Balearic Islands

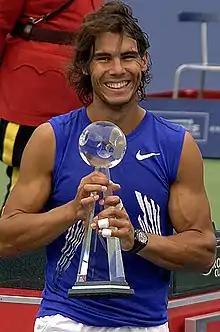
Tennis champion Rafael Nadal of Mallorca

The islands' most prominent football club is RCD Mallorca from Palma. Founded in 1916, it is the oldest club in the islands and its team currently (2025-26) plays in the top-tier La Liga. RCD Mallorca won the 2003 Copa del Rey, their sole major honour. They were runners-up in the 1999 European Cup Winners' Cup and the 2024 Copa Del Rey. They contest the long-standing Palma derby with the other established team on the islands, CD Atlético Baleares.